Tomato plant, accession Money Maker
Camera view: horizontal (90 deg, fisheye); turntable rotation: 60 degrees
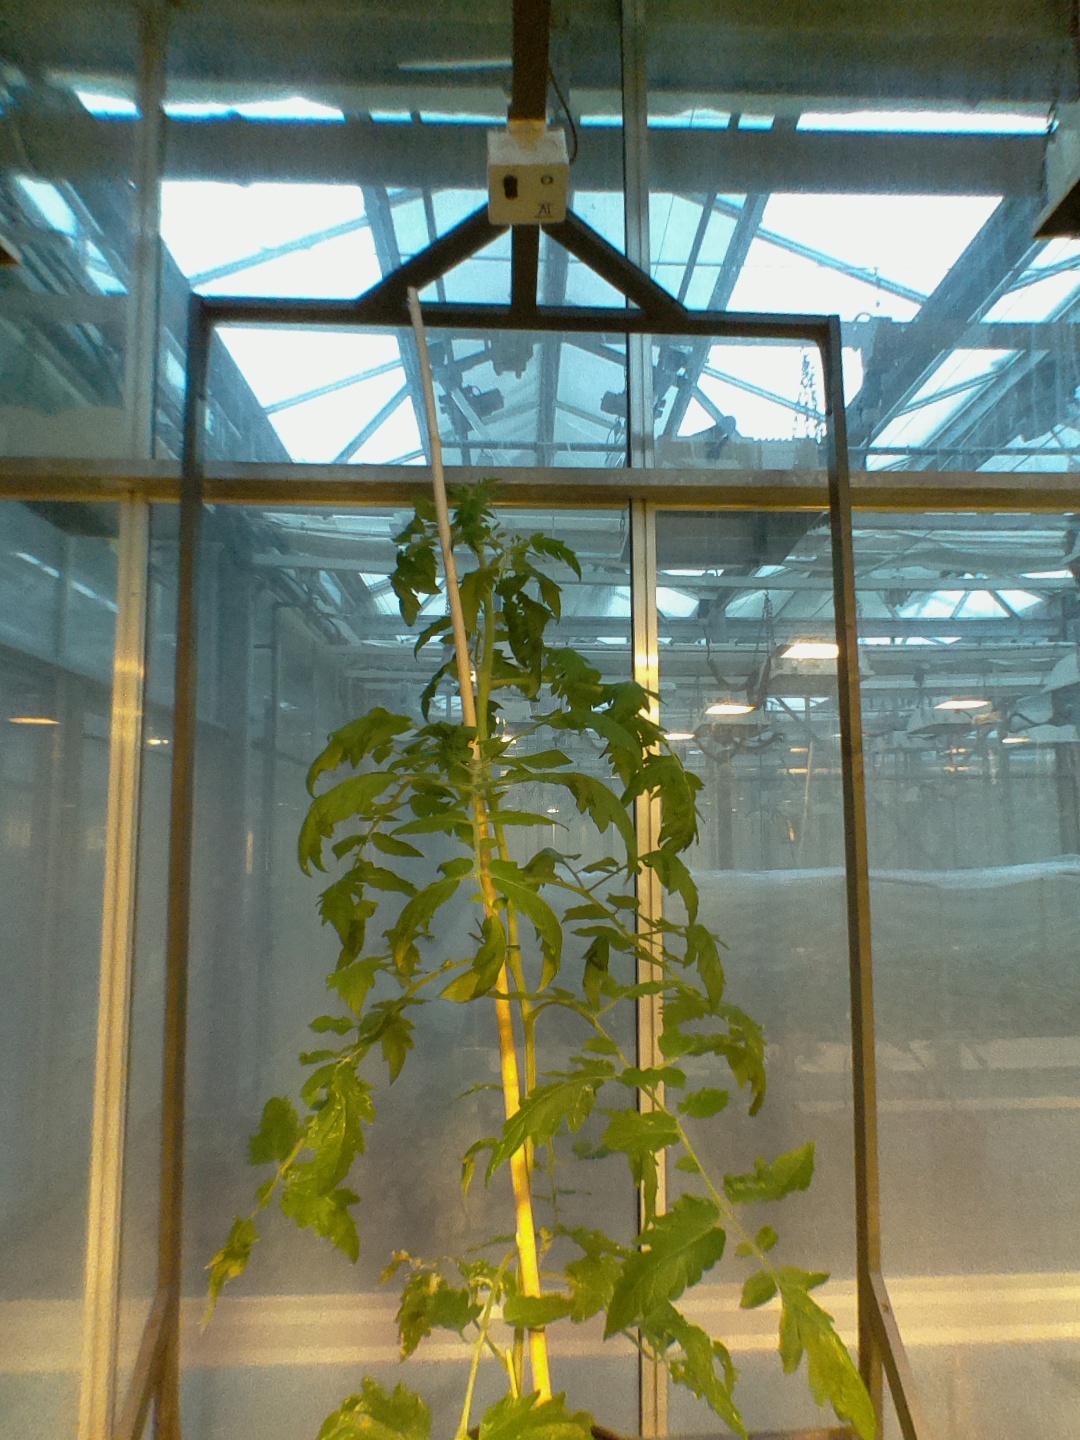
BBCH growth stage 21: 10%-20% Side shoots formed